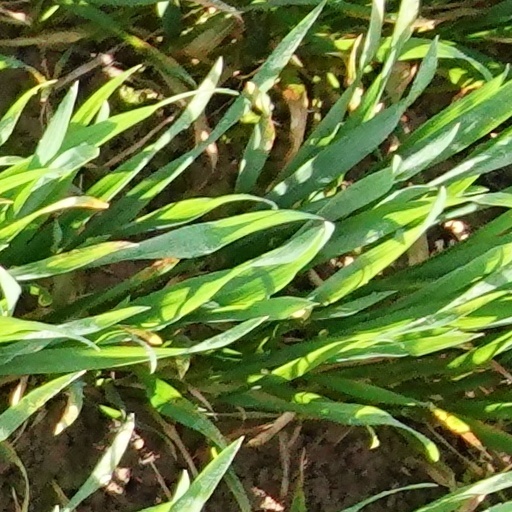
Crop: wheat